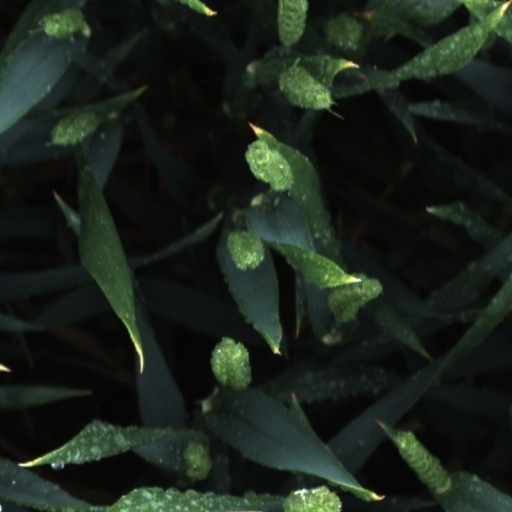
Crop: wheat